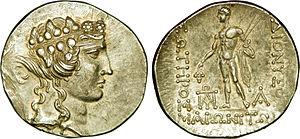
Nom de l'atelier
Thasos ou Thásos, est une île montagneuse de l'archipel grec, à 8 km de la Thrace continentale et à l'ouest de l'île de Samothrace.